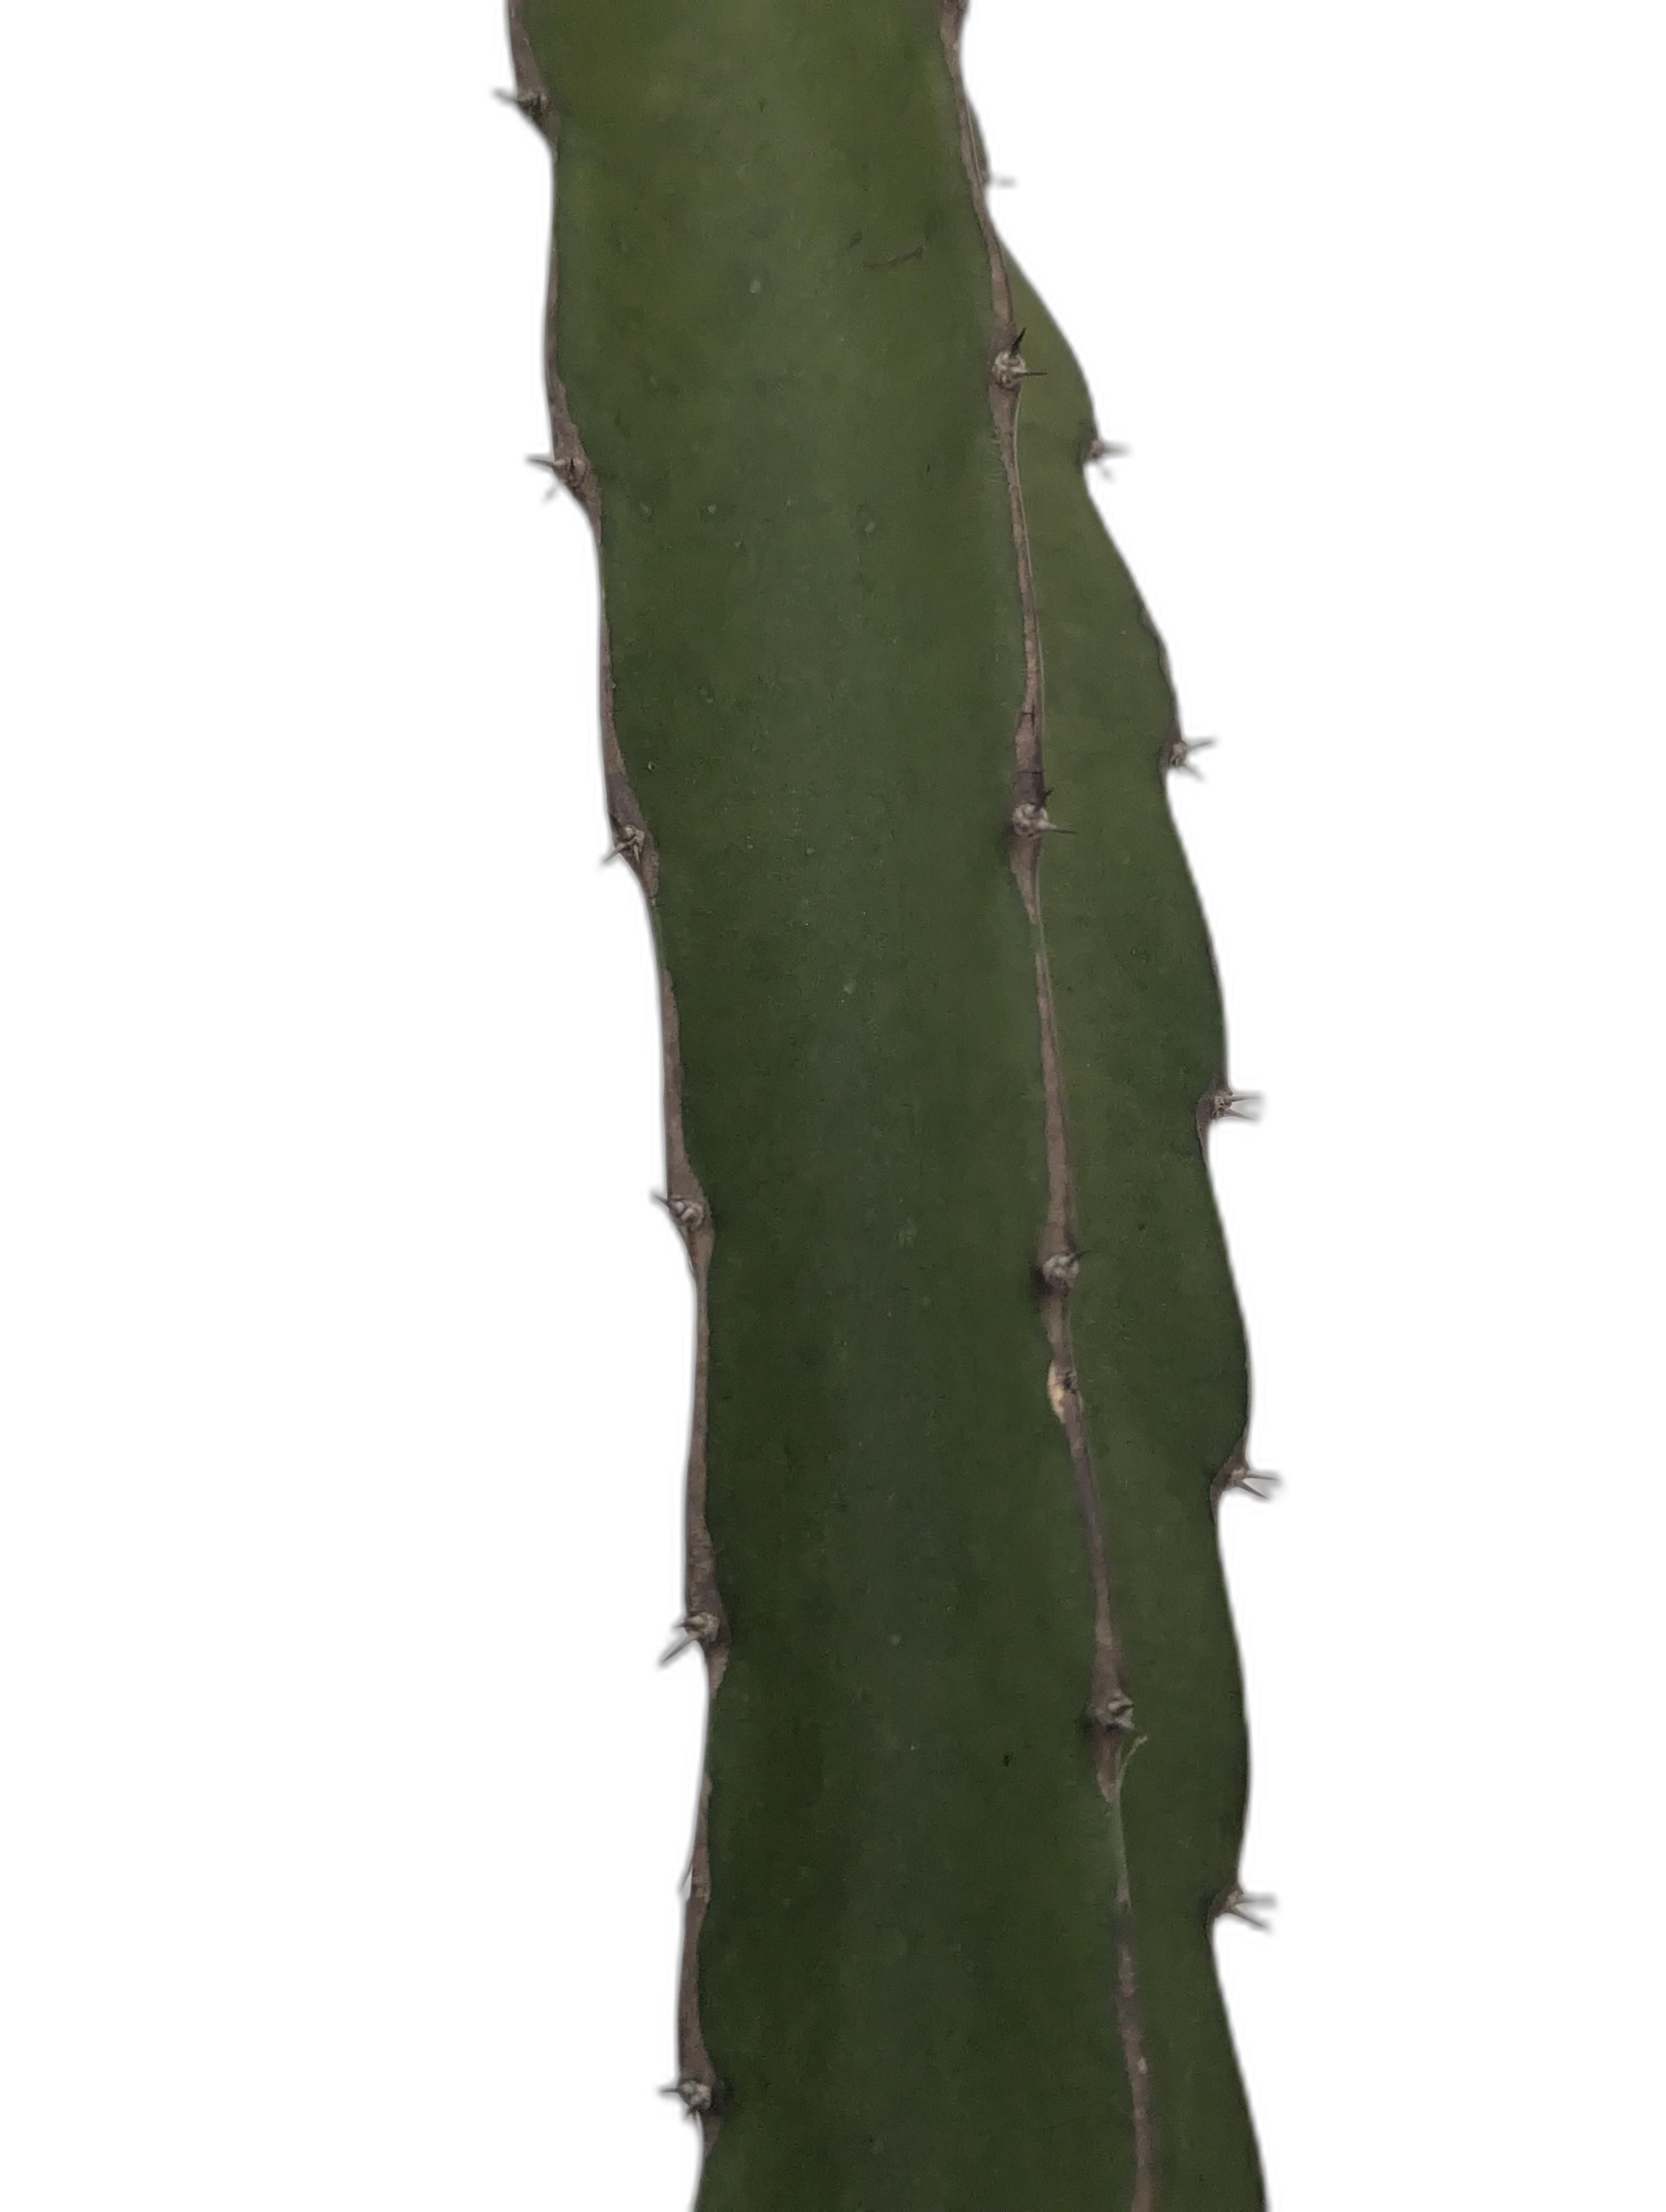
Label: Good leaf